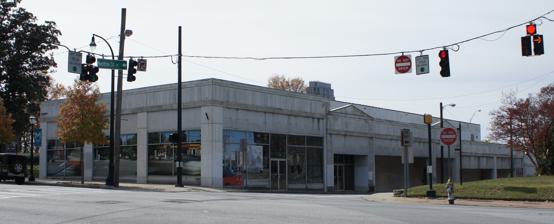
Building: Rhodes Center
Country: United States of America
Year built: 1937
Remaining building of Rhodes Center in 2011 Back of remaining building of Rhodes Center showing developer's plans to market area as "Uptown Atlanta" Rhodes Center was Atlanta 's first shopping center. It was built in 1937 by architects Ivey and Crook and was one of the largest real estate developments in Atlanta during the Depression. History It was located in Midtown between Peachtree Street and Spring Street. It consisted of one-story buildings that ran along the north, west and south sides of Rhodes Hall . The buildings were faced with Georgia white marble. Today only the south building remains along with the single-block street named "South Rhodes Center NW". The offramp of the Buford Highway Connector to Peachtree Street runs along the building's south side. The site of the west building is now parking behind Rhodes Hall. The site of the north building is now occupied by part of the 1550 Peachtree building and the plaza in front of 1550 Peachtree. In 2003, Dewberry Capital promoted the redevelopment of the south building, however as of 2011 this redevelopment had not taken place. Dewberry has acquired numerous properties in the area, historically known as Pershing Point but which Dewberry proposes to call "Uptown Atlanta". The properties include one at the northwest corner of Peachtree and 17th, Campanile at Peachtree & 14th, Peachtree Pointe at Spring and Peachtree, and the site for the proposed 13-story Dewberry Ansley tower. Tenants A 1938 directory shows the following tenants: The air-conditioned Rhodes Theatre A&P superstore Anderson & McGee beauty salon Ann Hagan gift shop Calhoun radio service co. Dutch Oven bakery Georgia Milk Producers store May Air restaurant National Grain Yeast Corp. Oasis liquor store Rhodes Center florists Rhodes 5c and 10c store Roland's liquor store Waldrep and Griffin druggists Yellow Lantern library Dr. Zeigler clinic See also Rhodes Hall References